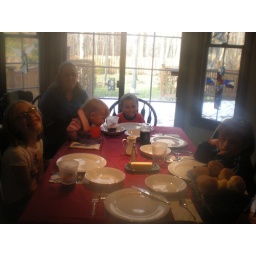
Everyone at our table in the kitchen except me and Will